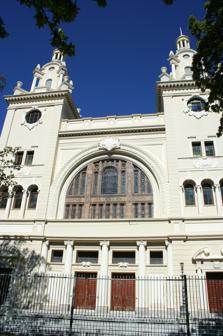
Building: Gardens Shul
Country: South Africa
Year built: 1849
Modern Orthodox synagogue in Cape Town, South Africa For similarly named synagogues, see Great Synagogue . Gardens Shul Entrance to the synagogue in 2014 Religion Affiliation Modern Orthodox Judaism Rite Nusach Ashkenaz Ecclesiastical or organizational status Synagogue Ownership Cape Town Hebrew Congregation Leadership Rabbi Osher Feldman Status Active Location Location 88 Hatfield Street, Gardens , Central Cape Town Country South Africa Location of the synagogue in Central Cape Town Geographic coordinates 33°55′47″S 18°25′00″E / 33.929769°S 18.41663°E / -33.929769; 18.41663 Architecture Architect(s) John Parker Alexander Forsythe Type Synagogue architecture Date established 1841 (as a congregation) Completed 1863 ( Old Shul ) 1905 (current synagogue) Specifications Capacity 1,500 worshippers Dome (s) One Website gardensshul .co .za The Gardens Shul , formally the Cape Town Hebrew Congregation (CTHC), also called the Great Synagogue , is a Modern Orthodox Jewish congregation and synagogue , located in the Company Gardens , in the Gardens neighborhood of Cape Town , South Africa . The congregation was established in 1841, making it the oldest Jewish congregation in South Africa. The congregation, known as "The Mother Synagogue of South Africa," possesses two historic structures, the 1863 synagogue known as the Old Shul and the 1905 synagogue. The South African Jewish Museum , located in its grounds, also occupies the Old Shul and is responsible for its upkeep. The 1905 building is an example of Edwardian architecture and has been called "one of the most magnificent synagogues in the world." History The congregation first met in 1841 on Erev Yom Kippur in a private home. The next week it established the Society of the Jewish Community of Cape Town, Cape of Good Hope or Tikvath Israel ( tikvath meaning "hope"). In 1842 it purchased land on Albert Road in Woodstock to establish a cemetery for the congregation, after the Municipality of Cape Town refused a request for a customary free grant of land for a cemetery and demanded the congregation pay £10 for a plot on Somerset Road. The congregation was upset by the refusal and the plot's proximity to a slave cemetery, which it understood as a reference by the Municipality to Jews being descended from slaves in Egypt, so it withdrew the application and raised funds for the Woodstock plot. The congregation moved into a purpose-built synagogue in 1848, next to the Houses of Parliament . Rabbi Isaac Pulver, the first rabbi at this location, left for Australia after two years because, he said  "first, that I cannot get kosher meat, secondly that I cannot, as a Jewish parent, bring up my children in a place where so little regard is paid to the principles of our Holy Religion; and thirdly, that, notwithstanding nearly two years’ trial to live as economically as possible, I could not make my income meet my expenses." Pulver was replaced by Joel Rabinowitz, who formed the Jewish Philanthropic Society (now the Board of Guardians). In 1863 the congregation moved into a larger building, now known as the Old Shul. The architect, James Hogg, is believed to have made a careful analysis of Solomon’s Temple in the Books of Kings and Chronicles , and incorporated features derived from this study in the final plan. In 1896, the congregation formed its own school on Hope Hill, the Cape Town Hebrew Congregational Public School. It was supported by Cecil Rhodes and Jan Hendrik Hofmeyr and by 1902 had 500 pupils in its high school and separate junior school. It was eventually taken over by the Cape School Board, but lost its character as a Jewish school and closed in 1920. The previously Anglo-German character of the congregants began to change as significant numbers of more religiously observant Jewish migrants arrived from Eastern Europe between 1880 and 1948. In 1899, 25,000 refugees from the South African War arrived in Cape Town, 3,000 of whom were Jewish and mostly from Eastern Europe. Many of the Jewish refugees' English was not sufficient to easily follow Bender's [ clarification needed ] sermons, and were uncomfortable with the less strict religious observance of the Anglo-German Jewish establishment, and with Bender's antipathy towards Zionism . The monopoly of the CTHC was broken and The New Hebrew Congregation was formed, with its Roeland Street Shul opened in 1902, accommodating the less affluent, more religiously observant Jewish migrants from Eastern Europe. The CTHC began a building fund for a larger, more ornate synagogue. It was designed by architects Parker and Forsythe and built at a price of £26,000, and could accommodate 1500 worshipers. The synagogue was opened in 1905 by the CTHC President, who was also Cape Town's first Jewish mayor, Hyman Liberman . In 1937, Bender retired and was succeeded by Rabbi Israel Abrahams, who was Cape Chief Rabbi for the next thirty years. Both Bender and Abrahams occupied the chair of Hebrew studies at the University of Cape Town and had the title of Professor. Abrahams was heavily involved with the establishment of United Herzlia Schools . In 1942 Abrahams addressed Cape Town City Hall as news emerged of the Holocaust unfolding in Europe, telling attendees that two million souls, each one created in the image of God, had been destroyed from this earth. Abrahams was cautious about the arrival of Reform Judaism in Cape Town, with Temple Israel having opened in 1944. He arranged a series of meetings on the perils of the Reform tradition, and upon his appointment as Chief Rabbi in the Cape in 1951, attempted to prohibit his rabbis, cantors and Hebrew teachers from meeting with rabbis and other representatives of the Reform movement. He also attempted to prevent the movement from hiring communal halls. There were tensions between the congregation and the burgeoning Orthodox synagogue, Marais Road Shul in Sea Point , particularly between Abrahams and that congregation's rabbi, Rabbi Shrock. In 1949, Abrahams had blocked Shrock's appointment to the Beit Din . Shrock and his congregation also opposed Abrahams' appointment as Chief Rabbi of Cape Town, and rejected the notion of a Chief Rabbi for the Cape This would allow Abrahams to make decision about their synagogue and presume a higher status than Rabbi Shrock. The congregation's representatives did not attend a vote for a Chief Rabbi and in their absence, Rabbi Abrahams was elected, with Rabbi Shrock as deputy Chief Rabbi. Shrock rejected the deputy position and the congregation left the Cape Board of Deputies and United Council of Synagogues. A decision was made to federate with the Roeland Street and Vredehoek synagogues to strengthen their position. The congregation rejoined the UC in 1955 on the condition that by rejoining, it did not imply that the congregation would be under the authority of the Cape Chief Rabbi and that the synagogue would remain independent. The synagogue was the seat of the Chief Rabbi of the Jewish congregations of the then Cape Province, as well as of South West Africa and the Sephardi Congregation of Rhodesia (only since 1986 has South Africa had one sole Chief Rabbi for the country). In 1965, Walter Gradner, president of the congregation, also became Mayor of Cape Town . Membership progressively declined as much of the City Bowl Jewish population migrated to the Southern Suburbs and Sea Point . In 1995, the synagogue took the lead in Cape Town by hosting a memorial service for the murdered Israeli president, Yitzhak Rabin . At the turn of the millennium, the congregation was reinvigorated by the development of its campus in providing the South African Jewish Museum, the Cape Town Holocaust Centre , the Jacob Gitlin Library , the Gardens Jewish Community Centre and the kosher cafe, Café Riteve. In 2007, the congregation hired a 24-year old Chabad rabbi, Osher Feldman from Sydney as its new spiritual leader. The cantor is Choni Goldman, also known as Choni G. Gallery Sanctuary of the 1905 synagogue Bimah of the 1905 synagogue Interior detail of the 1905 synagogue Interior detail of the 1905 synagogue Stained glass window of the 1905 synagogue Ceiling detail of the 1905 synagogue The 1905 synagogue beneath Table Mountains, seen from Company's Gardens 1905 synagogue seen from Company's Garden's The Old Shul Interior of the Old Shul Interior of the Old Shul Notable members Nik Rabinowitz , comedian Jane Raphaely , publisher See also South Africa portal Judaism portal Cape Town Holocaust Centre History of the Jews in South Africa Jacob Gitlin Library List of synagogues in South Africa Oldest synagogues in the world References